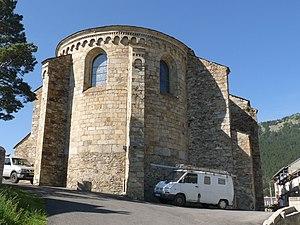
Eglise des Angles, Pyrénées-Orientales, France